Andrew Johnson

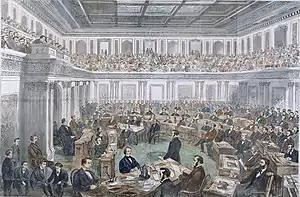
Illustration of Johnson's impeachment trial in the United States Senate, by Theodore R. Davis, published in "Harper's Weekly"

On the afternoon of April 14, 1865, Lincoln and Johnson met for the first time since the inauguration. Trefousse states that Johnson wanted to "induce Lincoln not to be too lenient with traitors"; Gordon-Reed agrees.